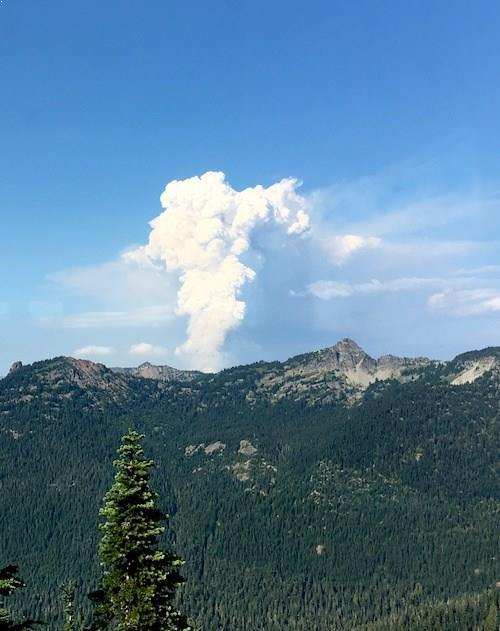
Fire: no
Smoke: yes